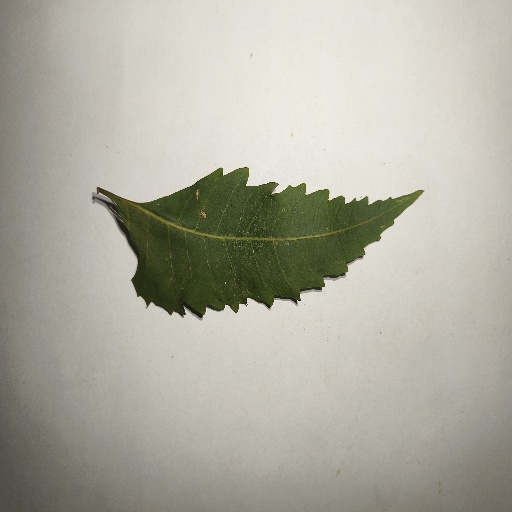
Species: Neem
Leaf condition: Healthy Leaf